Pierre Paul Nicolas Henrion de Pansey

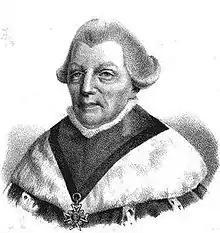

Pierre Paul Nicolas Henrion, baron de Pansey (28 March 1742 – 23 April 1829) was a French jurist and politician. He was briefly Minister of Justice in the French provisional government of 1814 formed after the defeat of Napoleon. He was one of the presidents of the Court of Cassation, a final court of appeal in France. He wrote several major works on jurisprudence.